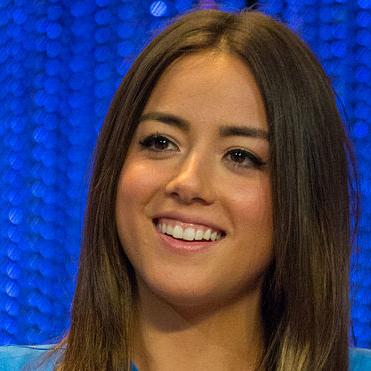
Age: 21